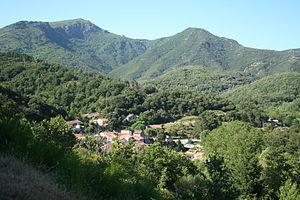
Saint-Geniès-de-Varensal (Hérault) - Plaisance et le Mont Marcou (1093 m)
La montagne de Marcou est un sommet montagneux du sud du Massif central, situé sur le territoire de la commune de Saint-Geniès-de-Varensal. Son sommet a une altitude de 1 093 m. La montagne de Marcou est voisine du département de l'Aveyron et de la commune de Mélagues. Elle domine les falaises calcaires d'Olque. Elle se trouve dans le parc naturel régional du Haut-Languedoc.